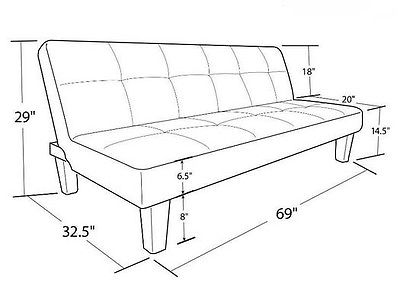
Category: sofa